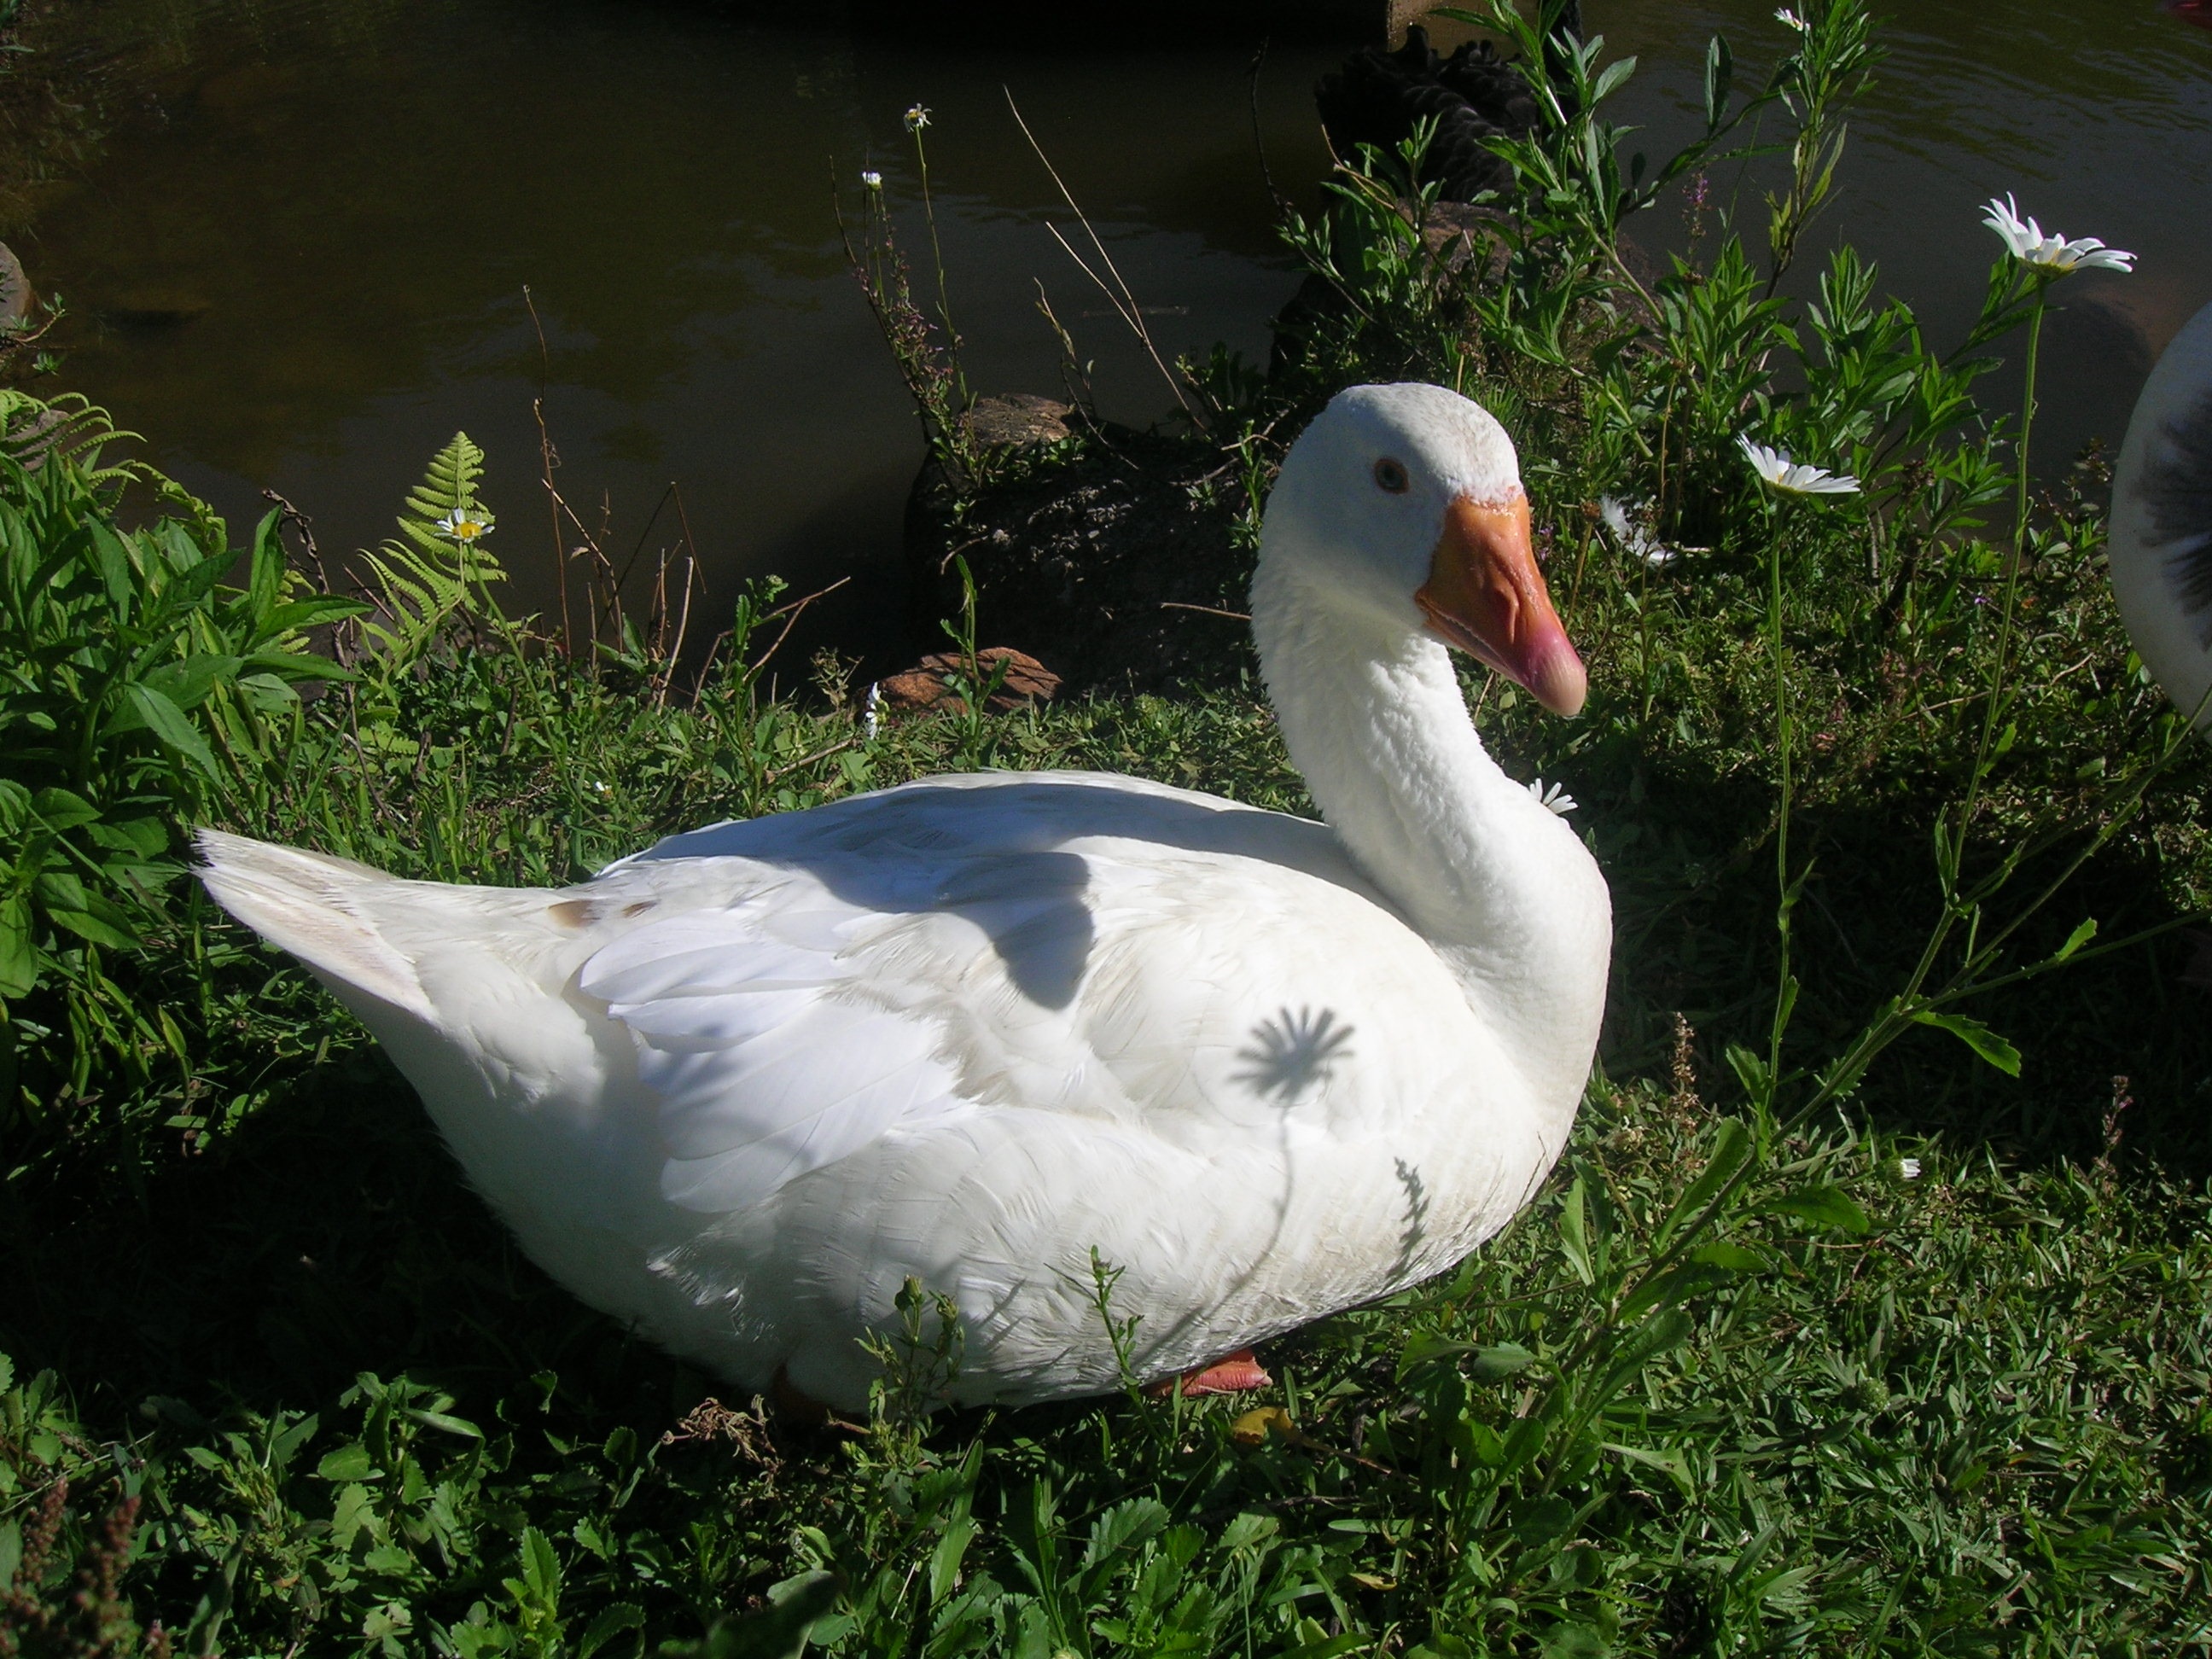
nature, grass, bird, wing, wildlife, beak, fauna, swan, duck, goose, vertebrate, waterfowl, water bird, canard, ducks geese and swans